Denny Myers

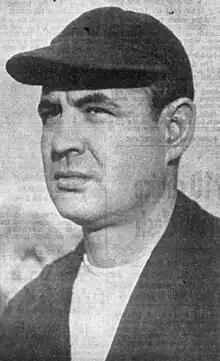
Myers, circa 1942

Dennis Edward Myers (November 10, 1905 – May 30, 1957) was an American football player and coach. He attended the University of Iowa, where he played college football for the Hawkeyes. He then signed with the Chicago Bears of the National Football League (NFL) and played two games as a guard with the team in 1931. Myers served as the head football coach at Boston College from 1941 to 1942 and again from 1946 to 1950, compiling a record of 35–27–4.